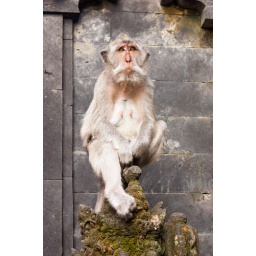
In a monkey forest (Alas Kedaton) in Bali